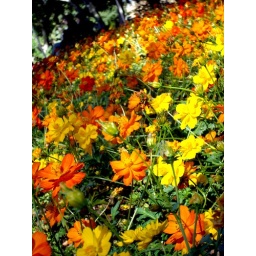
flower beds in hyde park